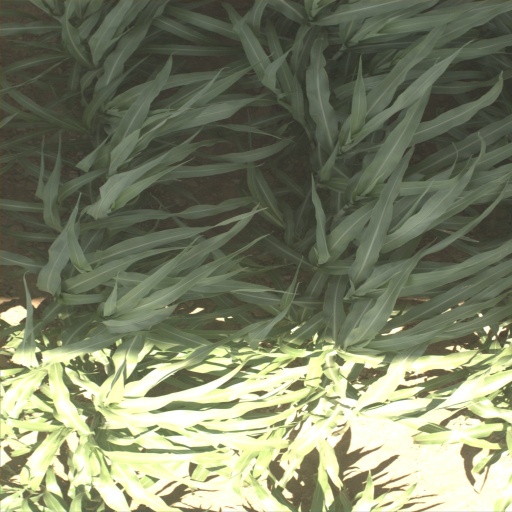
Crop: sorghum